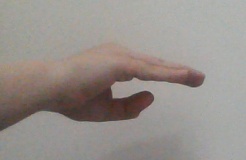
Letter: jeem